Logan Seavey

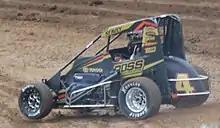
Seavey's 2017 POWRi midget

Seavey has competed part-time in the POWRi National Midget League in the No. 67 for Keith Kunz Motorsports. In 2017 in his rookie season Seavey recorded 2 victories and the championship.